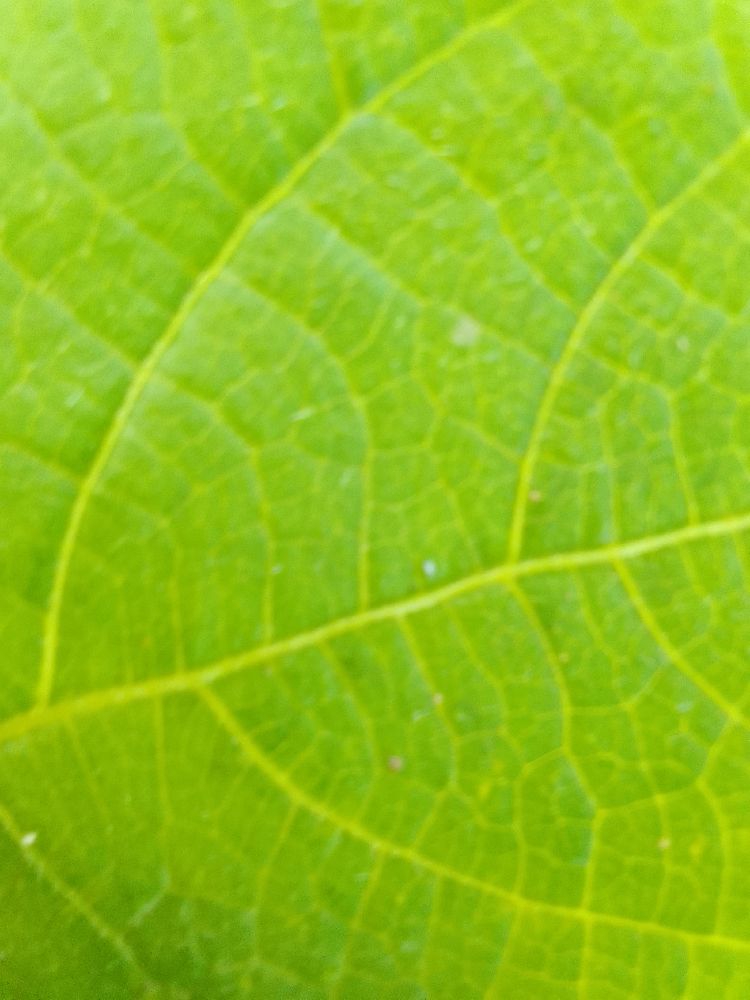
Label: healthy